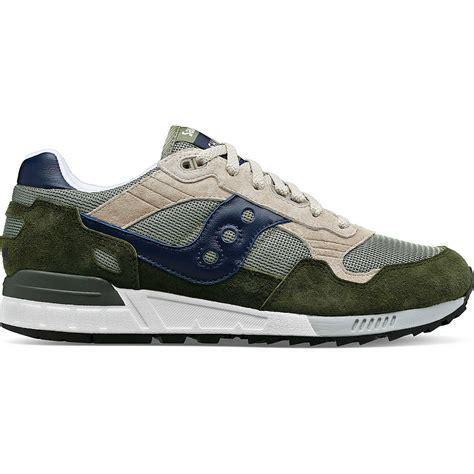
Brand: Saucony
Model: Shadow 5000